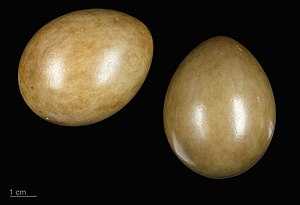
Dværgtrappe
Tetrax tetrax
Dværgtrappe er en fugleart, der lever i det vestlige Europa, Marokko og Centralasien.